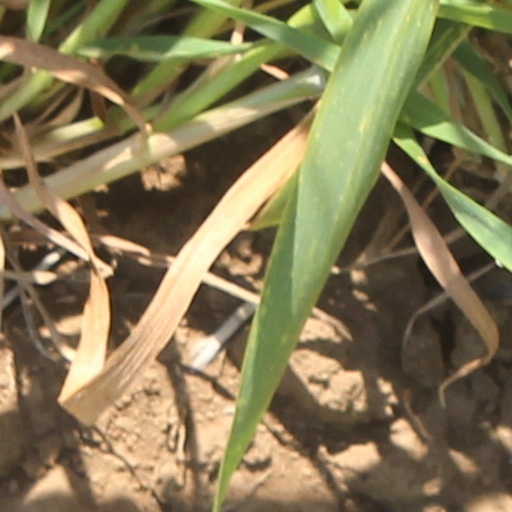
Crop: wheat